Mark Scharf

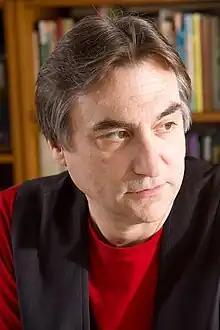
Mark Scharf in 2009

Mark Scharf (born September 21, 1956), is an American playwright, actor and teacher. His plays have received readings and productions across the United States and in England, China, Australia, Canada and Singapore.